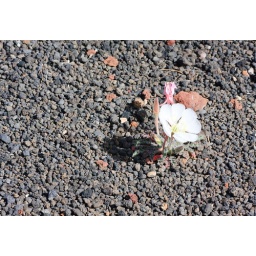
Lone tufted evening primrose in black volcanic cinders. See more desert flowers in my portfolio.